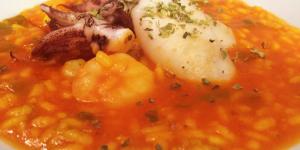
arroz caldoso con gambas y calamares